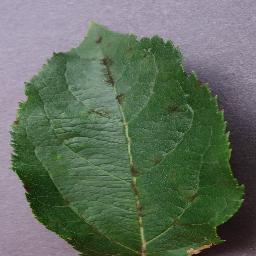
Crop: apple
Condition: scab